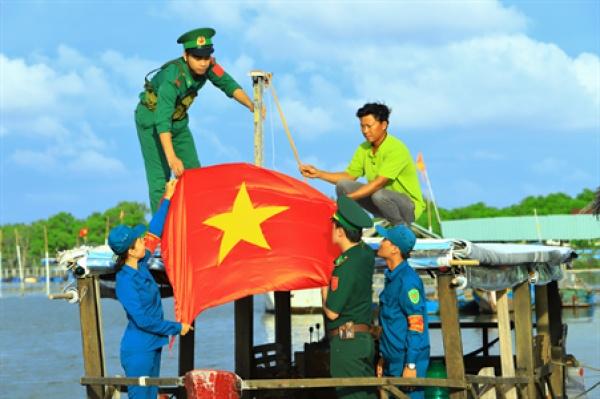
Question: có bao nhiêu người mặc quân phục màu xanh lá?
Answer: có hai người mặc quân phục màu xanh lá